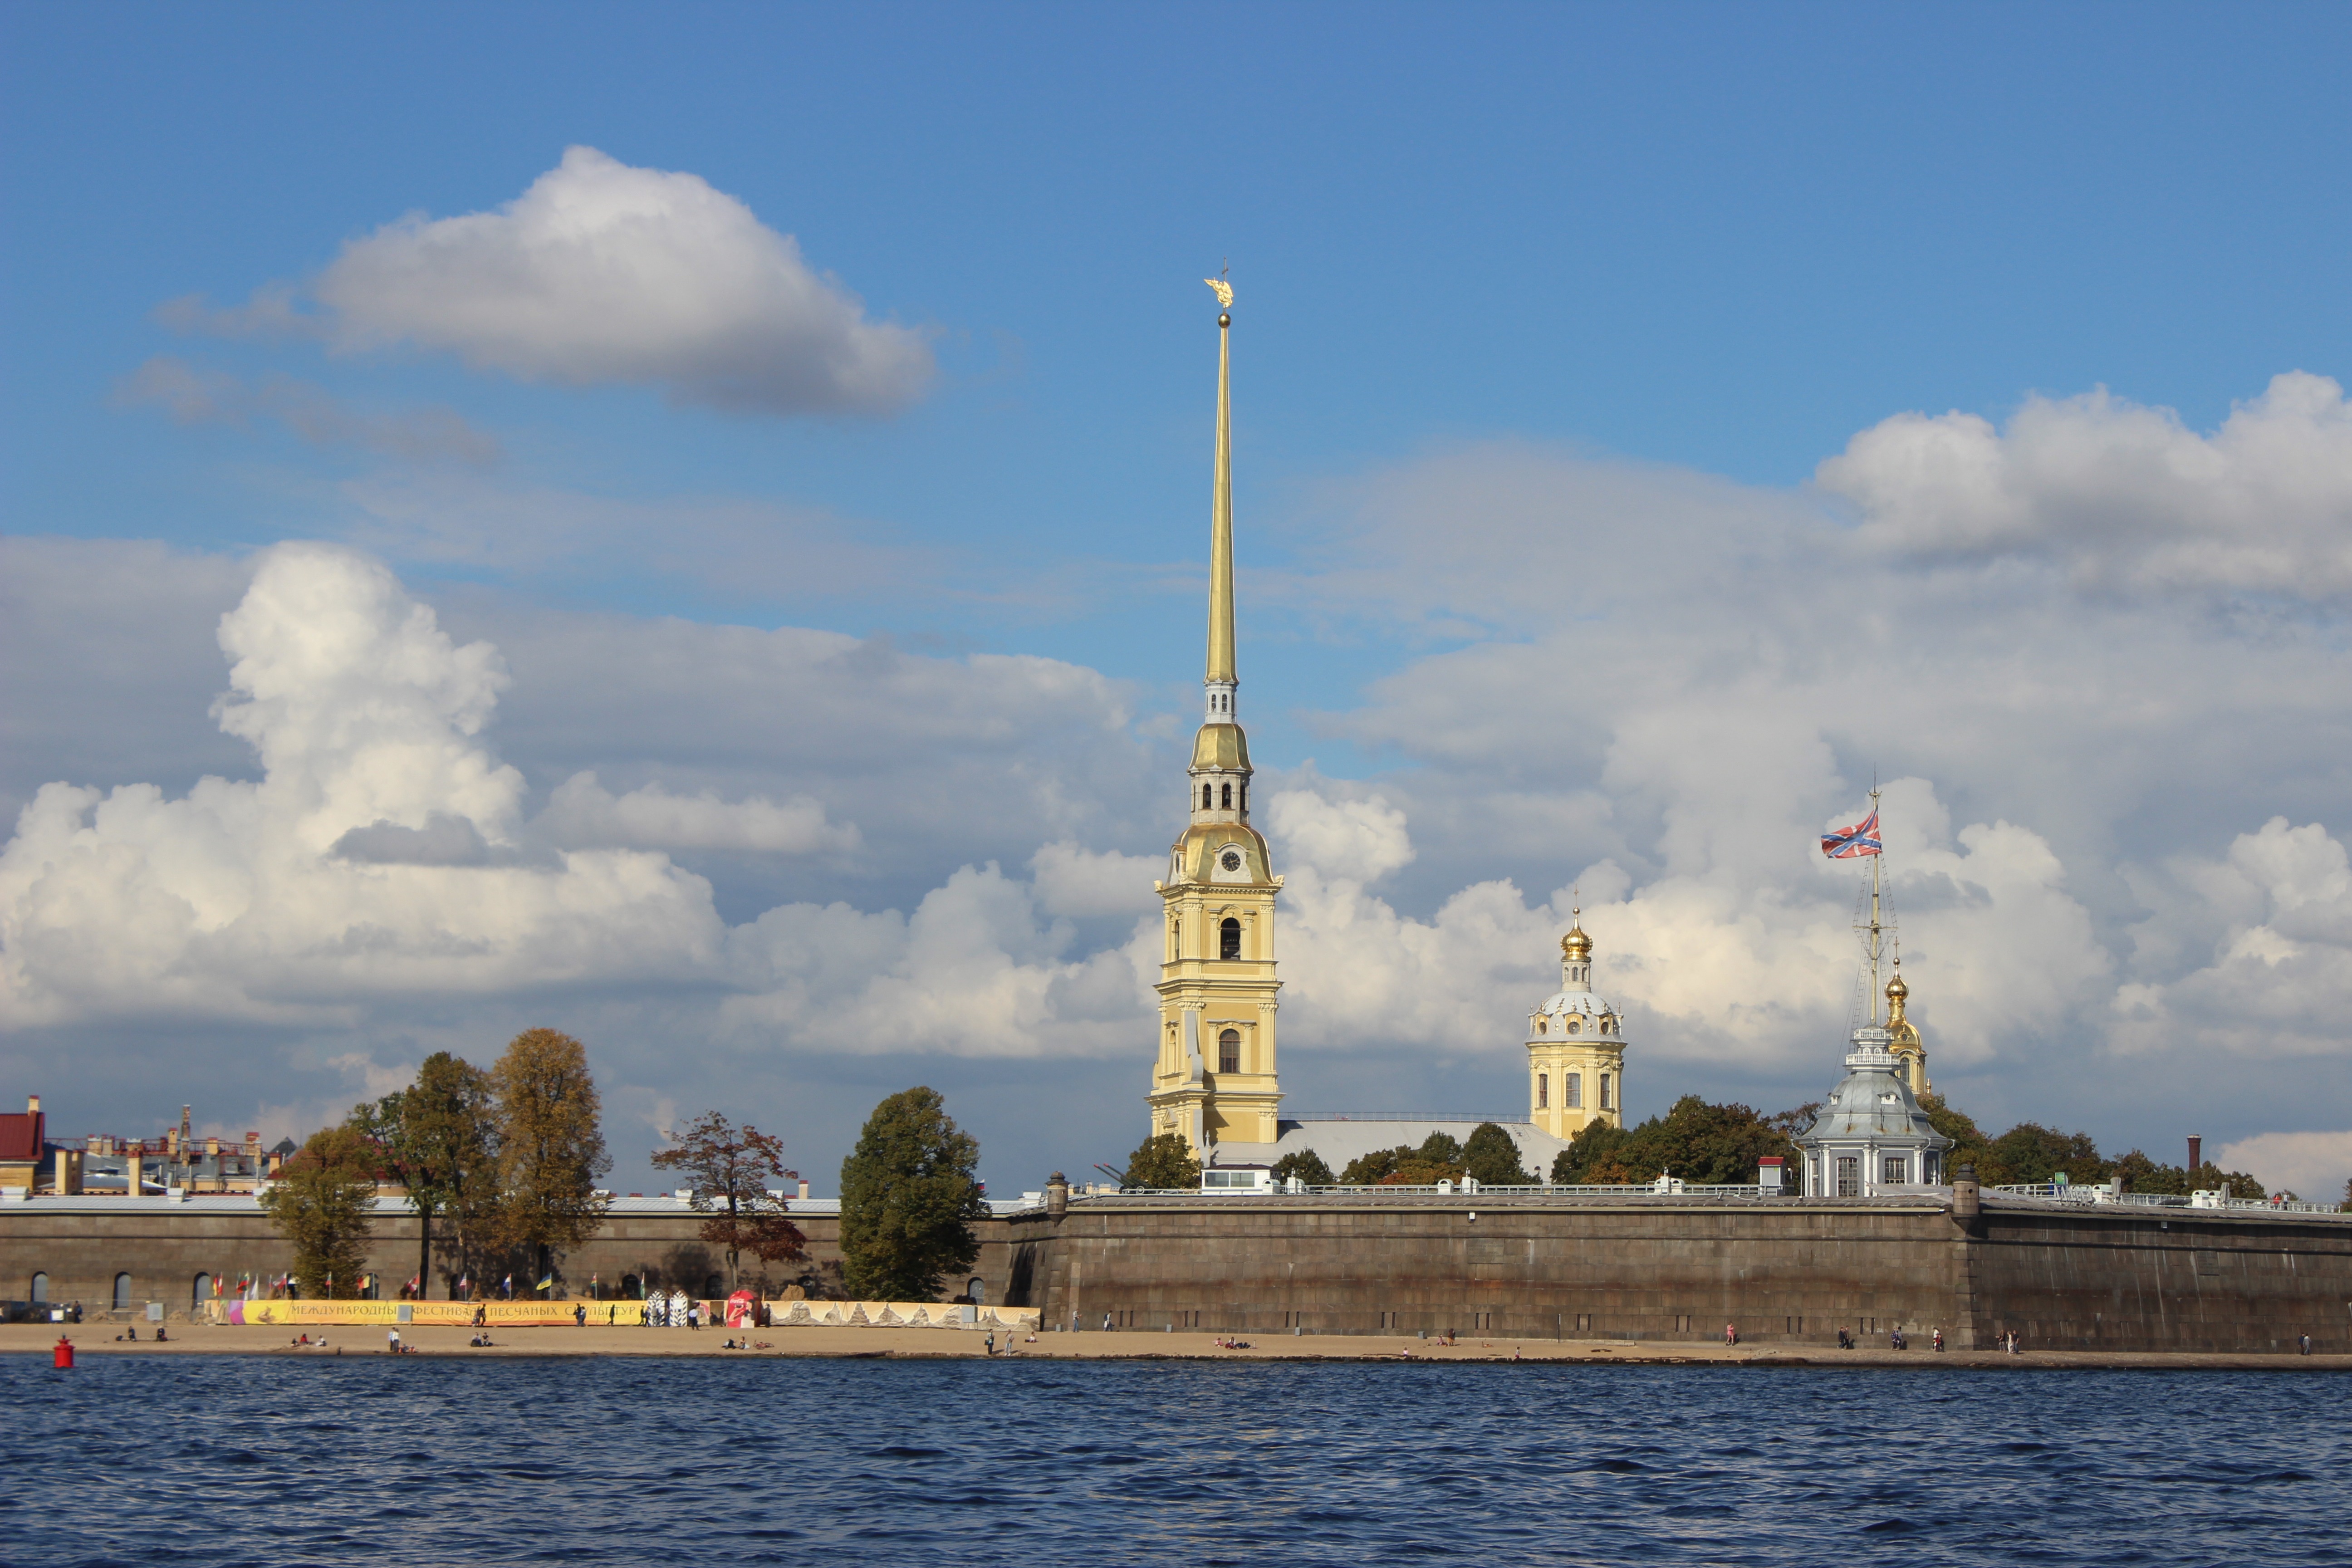
sea, cloud, architecture, sky, building, vehicle, tower, landmark, harbor, emily